List of paintings by Anthony van Dyck

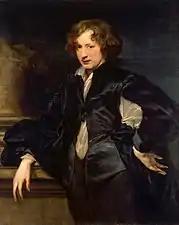
Self-portrait by van Dyck, 1623

The following is an incomplete list of works by the Flemish painter Anthony van Dyck (1599–1641).